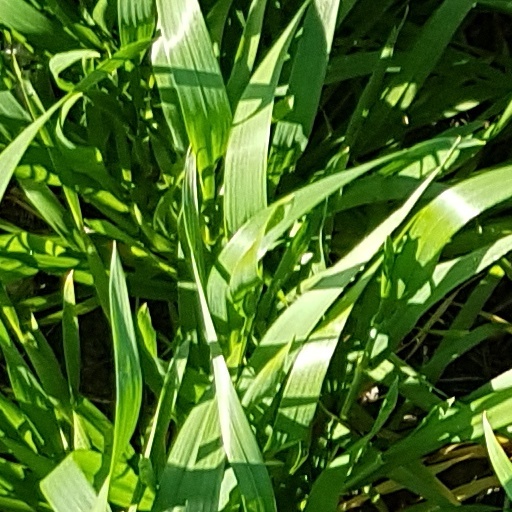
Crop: wheat